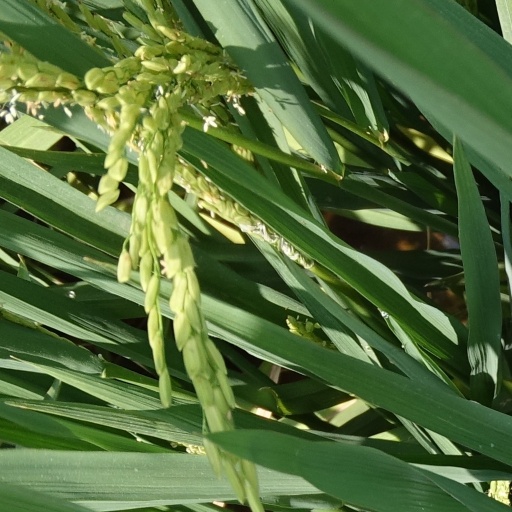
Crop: rice